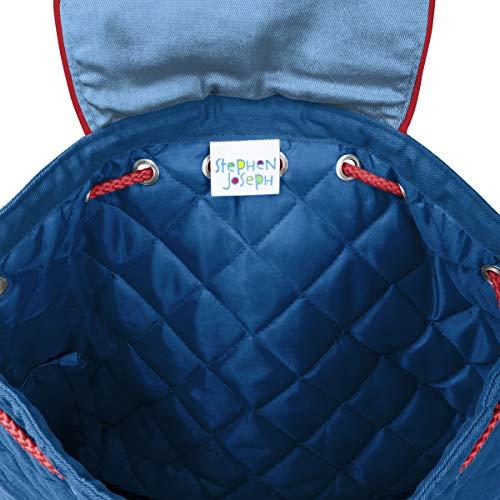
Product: Stephen Joseph Quilted Backpack
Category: Clothing, Shoes & Jewelry | Luggage & Travel Gear | Backpacks | Kids' Backpacks
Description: Don't forget to make it a set with other coordinating Stephen Joseph products or customize it to make it your own.
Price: $23.99